Sky position (RA, Dec in degrees): 16.639, 1.009
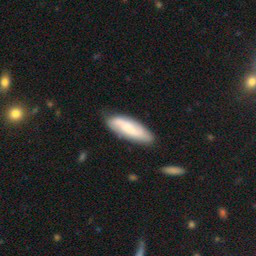
Galaxy morphology: In-between Round Smooth Galaxies